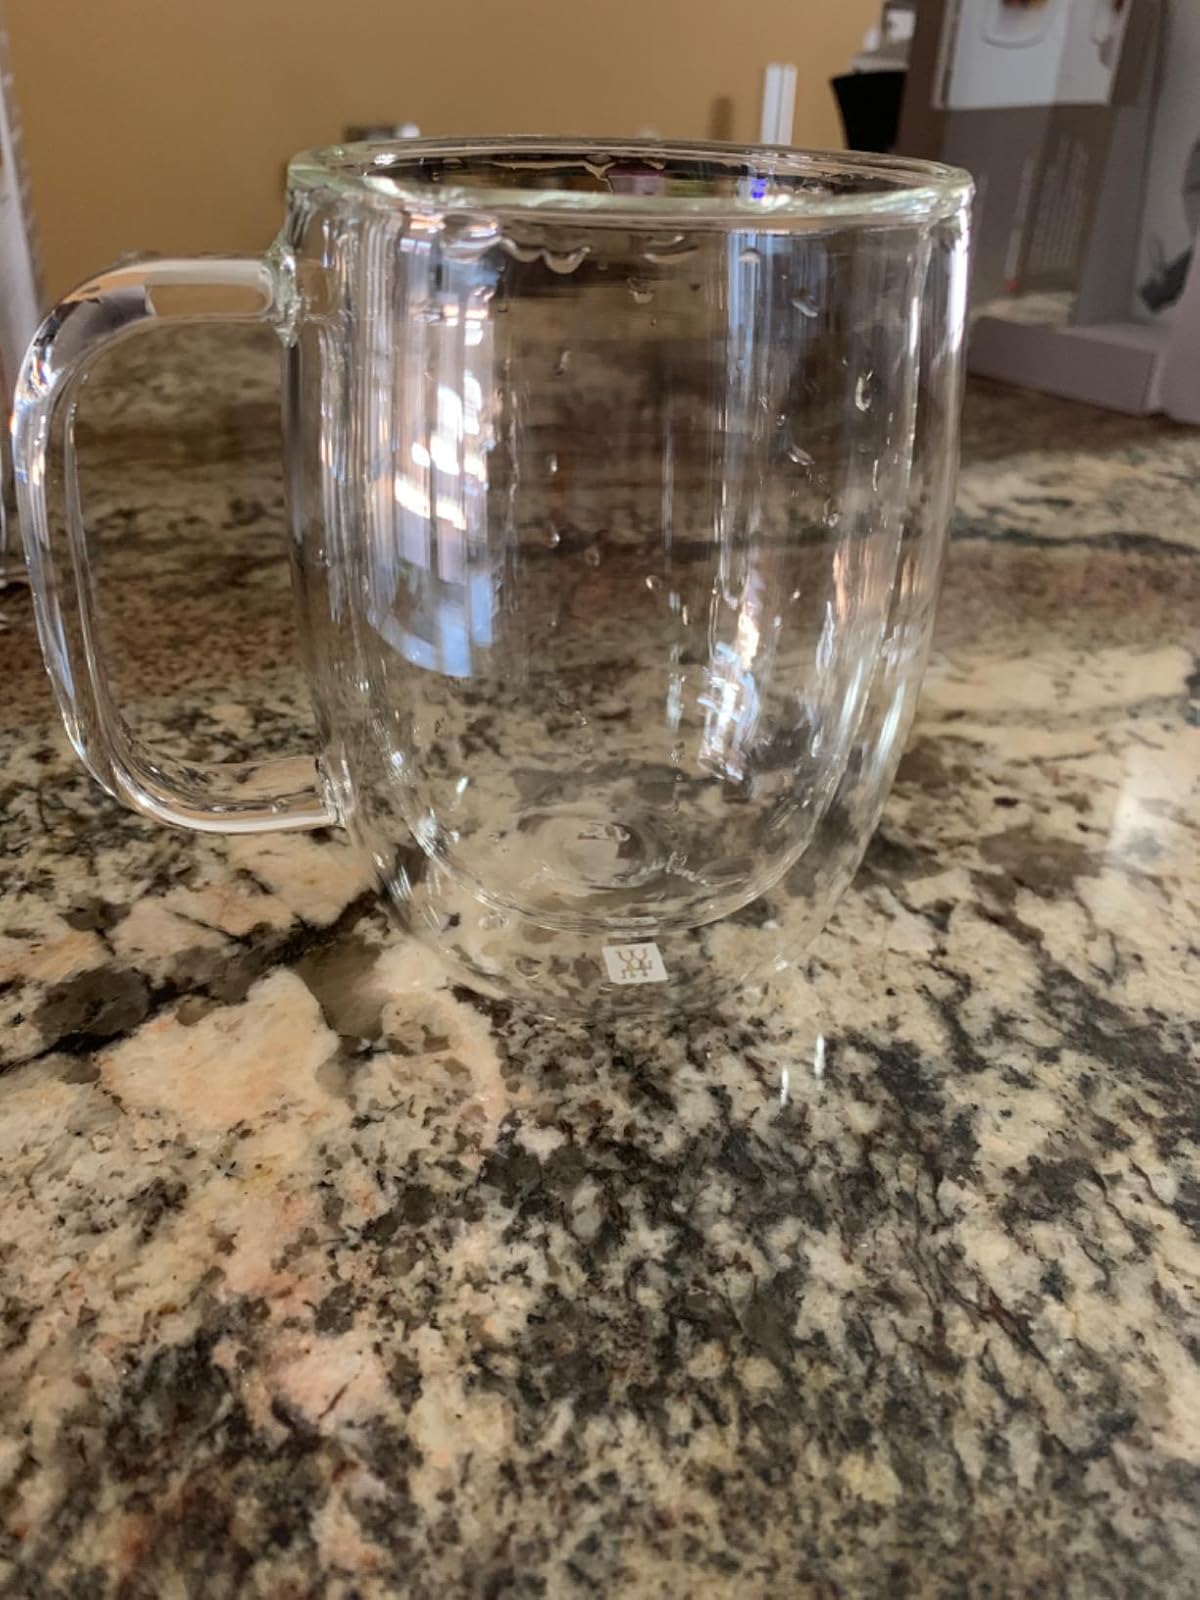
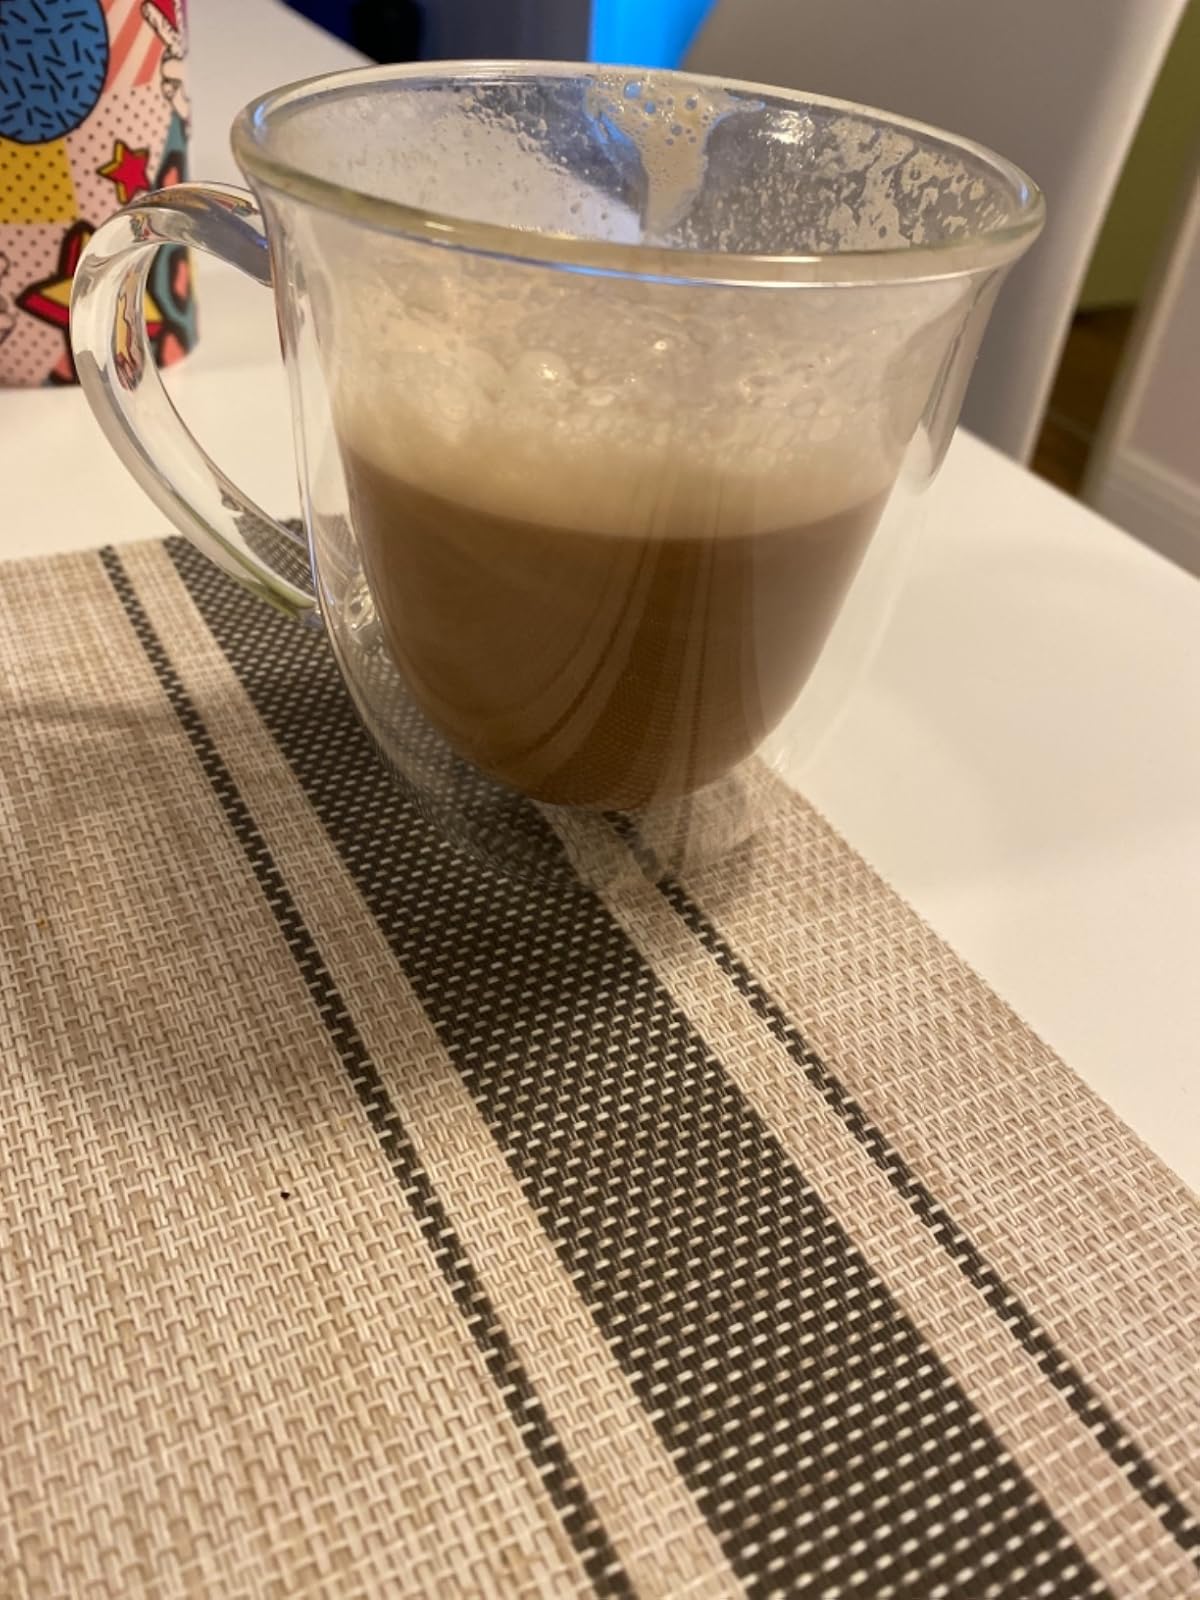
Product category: items_mug
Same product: no